A Quiet Place (opera)

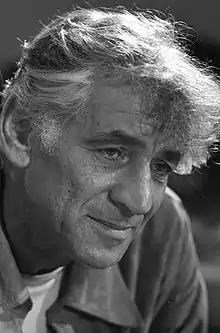
Bernstein in 1971

A Quiet Place is a 1983 American opera with music by Leonard Bernstein and a libretto by Stephen Wadsworth. It is a sequel to Bernstein's 1951 opera "Trouble in Tahiti".